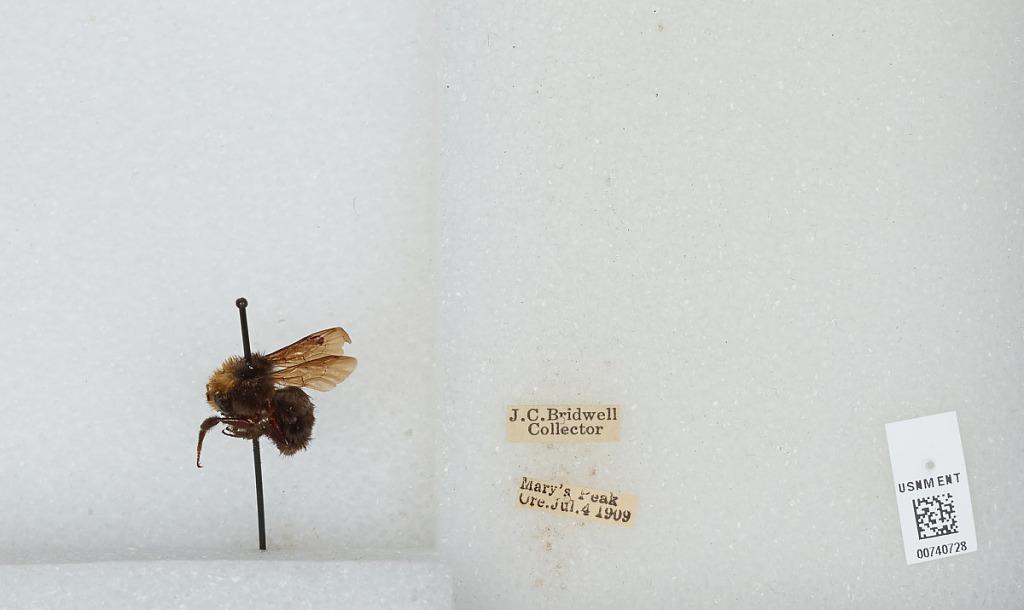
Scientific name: Bombus (Pyrobombus) vosnesenskii Radoszkowski
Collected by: J. Bridwell
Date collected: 1909-7-4
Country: United States
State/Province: Oregon
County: Benton
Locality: Mary's Peak
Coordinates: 44.5044, -123.552